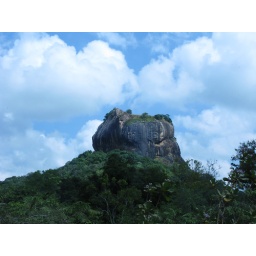
A spectacular citadel rock fortress standing 200m above the forest canopy ( built between 477 - 485 AD )